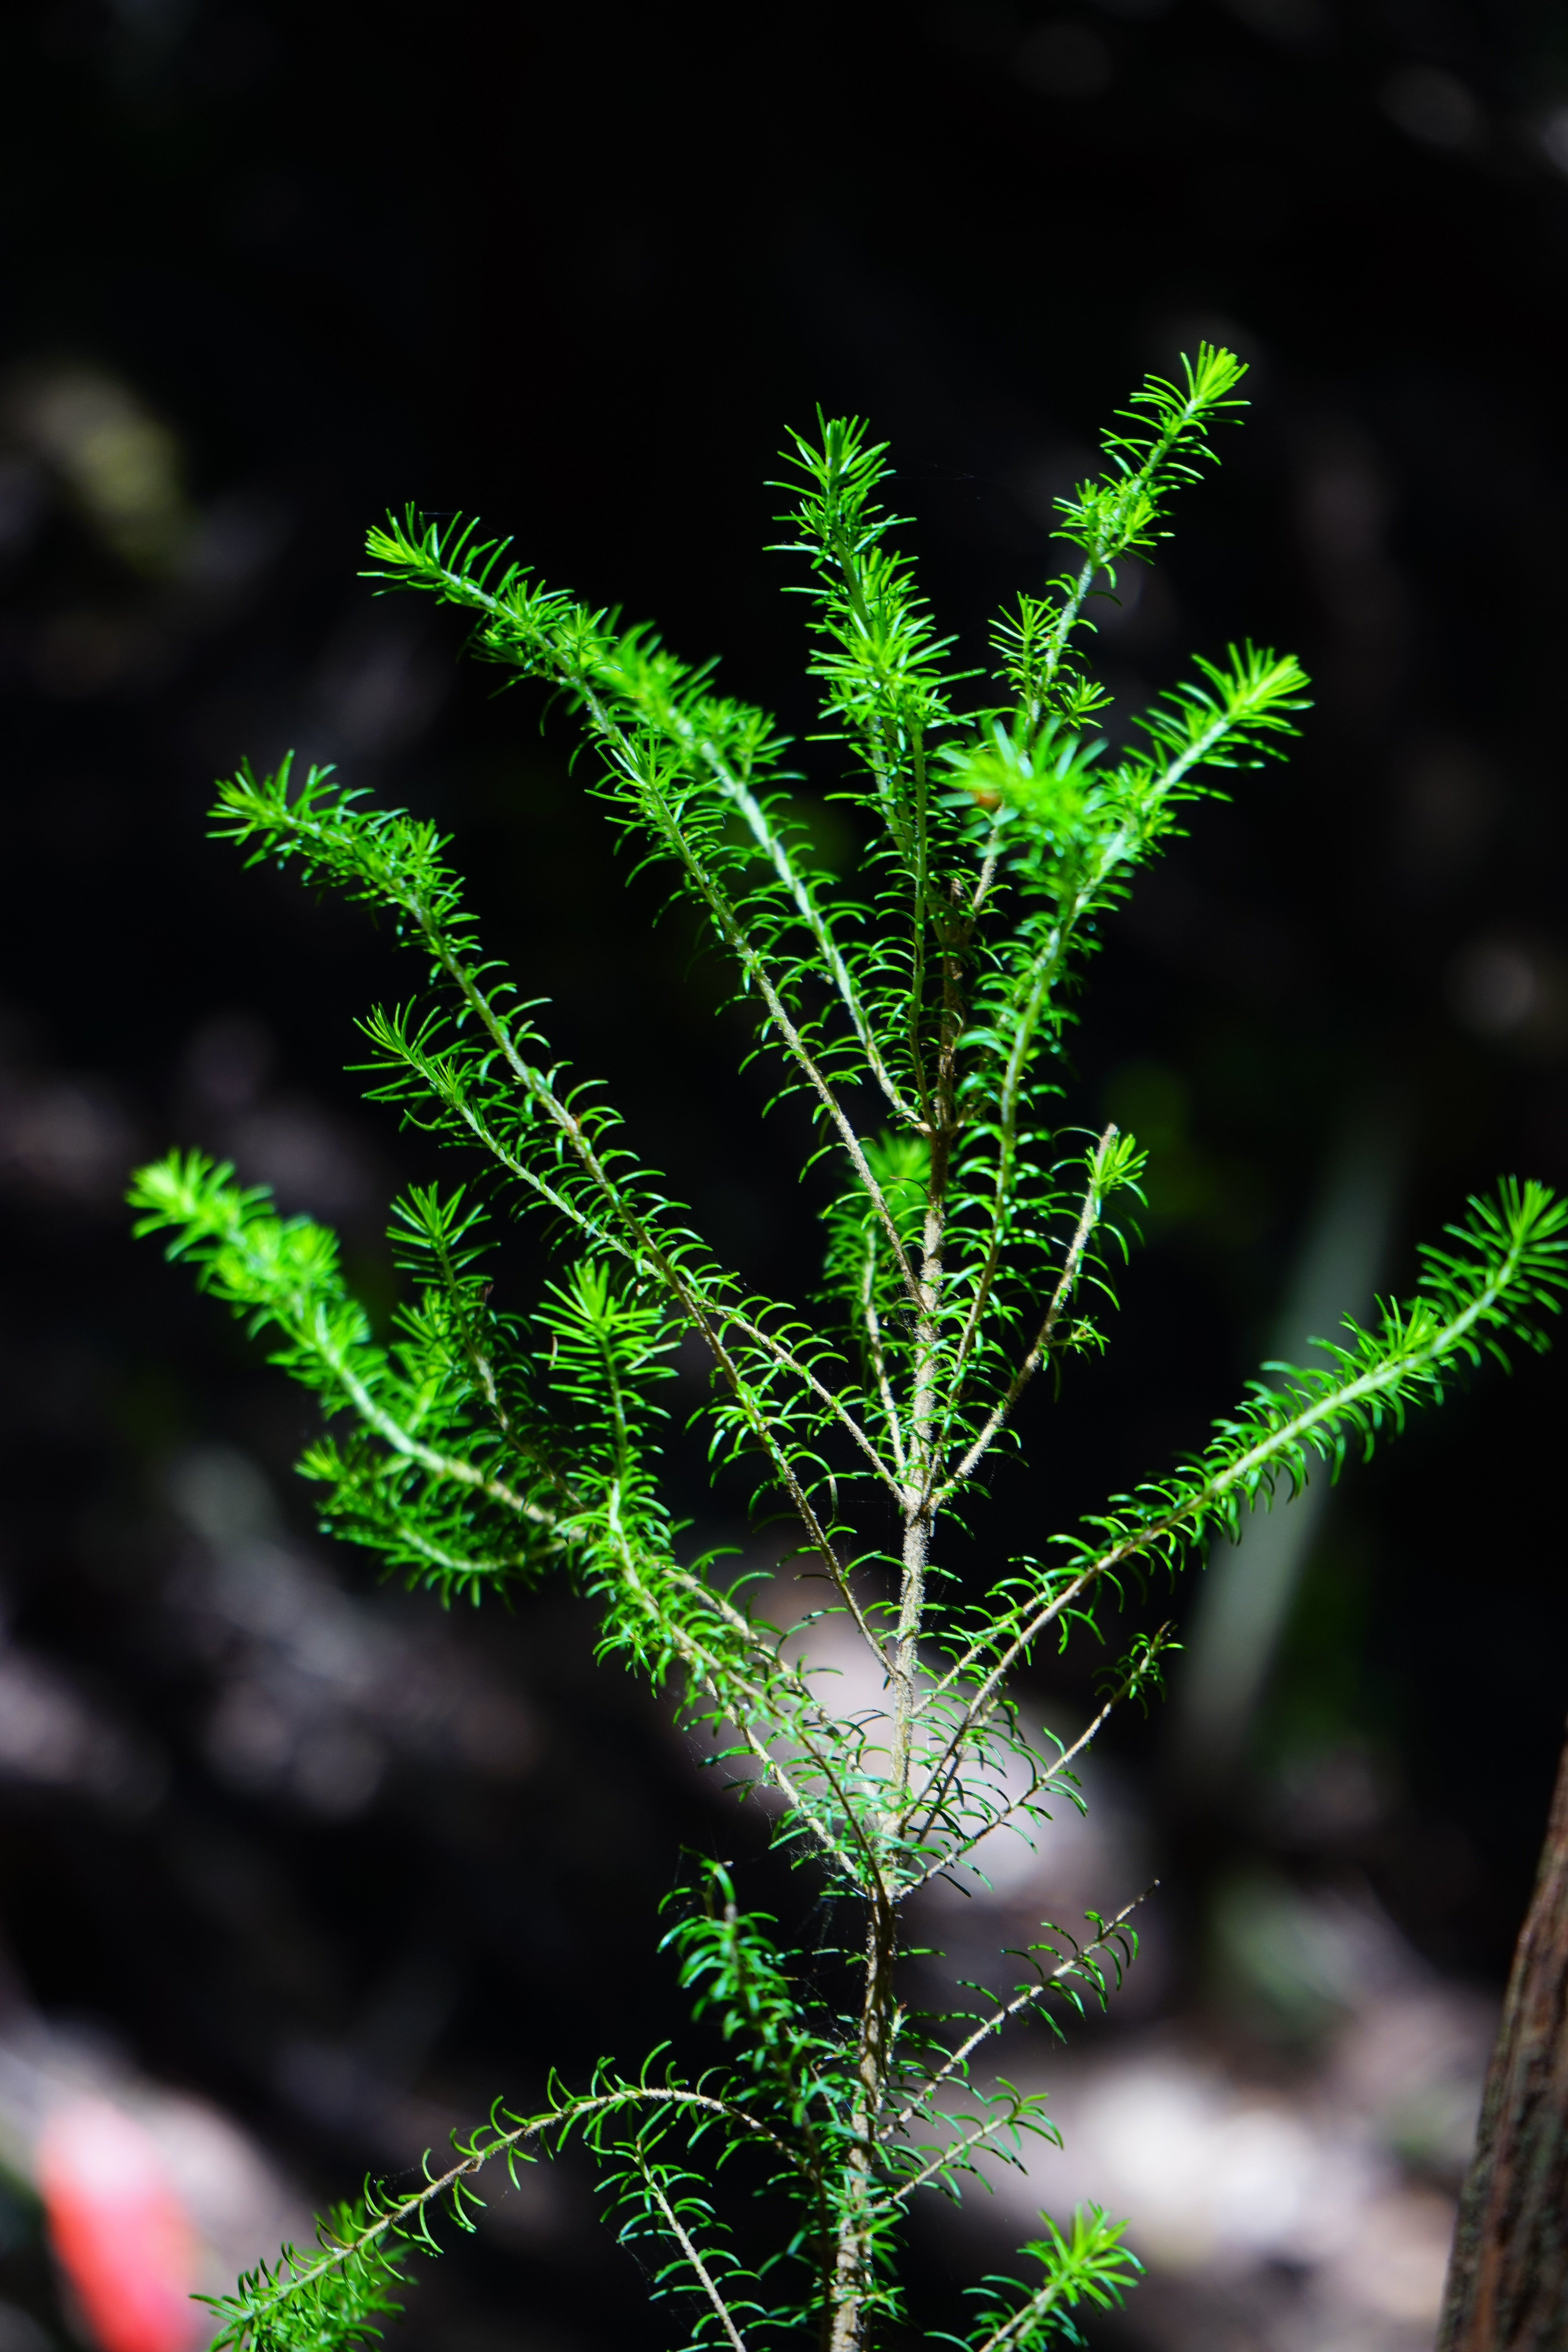
tree, branch, plant, leaf, flower, green, herb, botany, fir, flora, fern, spruce, engine, heather, erica, macro photography, ericaceae, flowering plant, b umchen, heather green, anaga landschaftspark, anaga mountains, anaga, plant stem, woody plant, land plant, ferns and horsetails, vascular plant, tree heath, erica arborea, parque rural de anaga